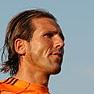
Age: 35